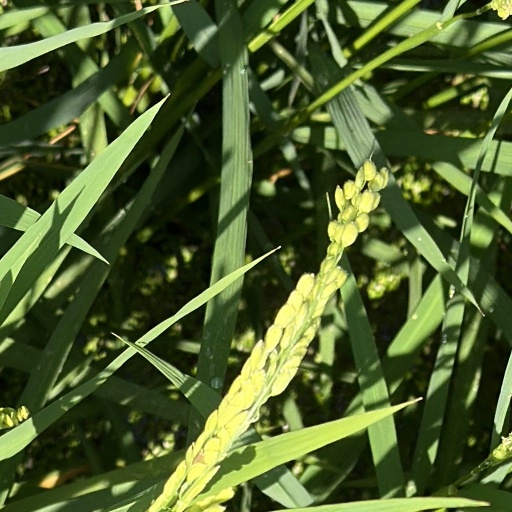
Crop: rice